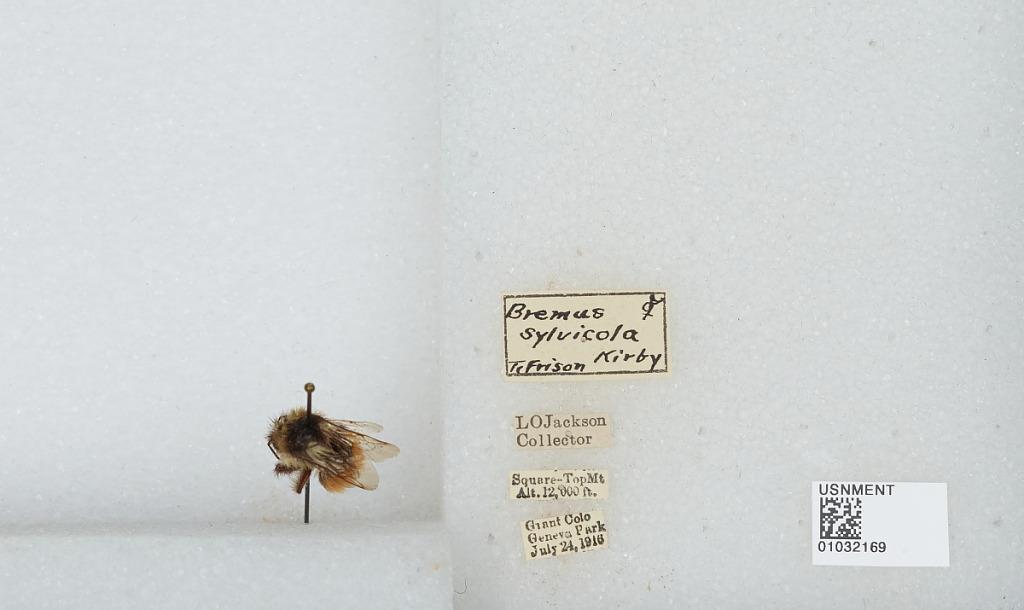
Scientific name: Bombus (Pyrobombus) sylvicola Kirby
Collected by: L. Jackson
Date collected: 1916-7-24
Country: United States
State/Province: Colorado
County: Clear Creek
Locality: Grant, Geneva Park, Square-Top Mountain
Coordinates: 39.5178, -105.727